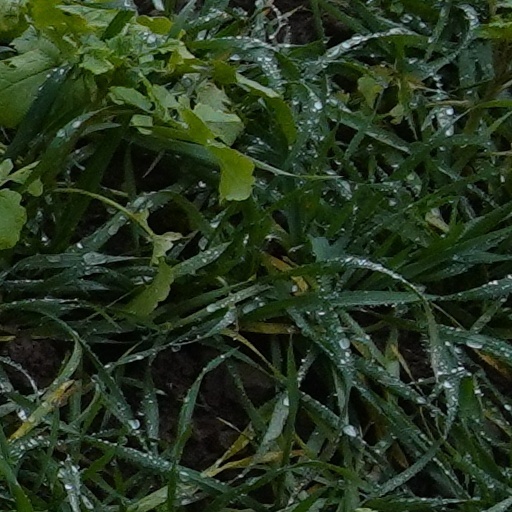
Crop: wheat